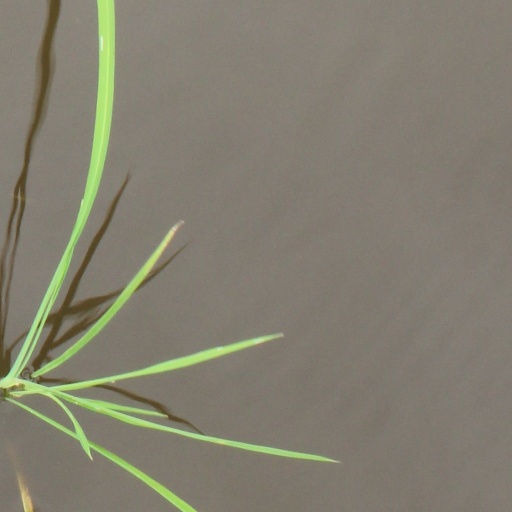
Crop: rice